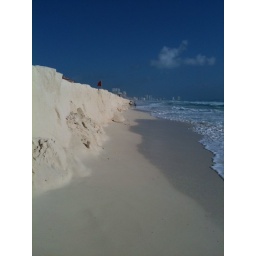
8 ft sand wall in Cancun